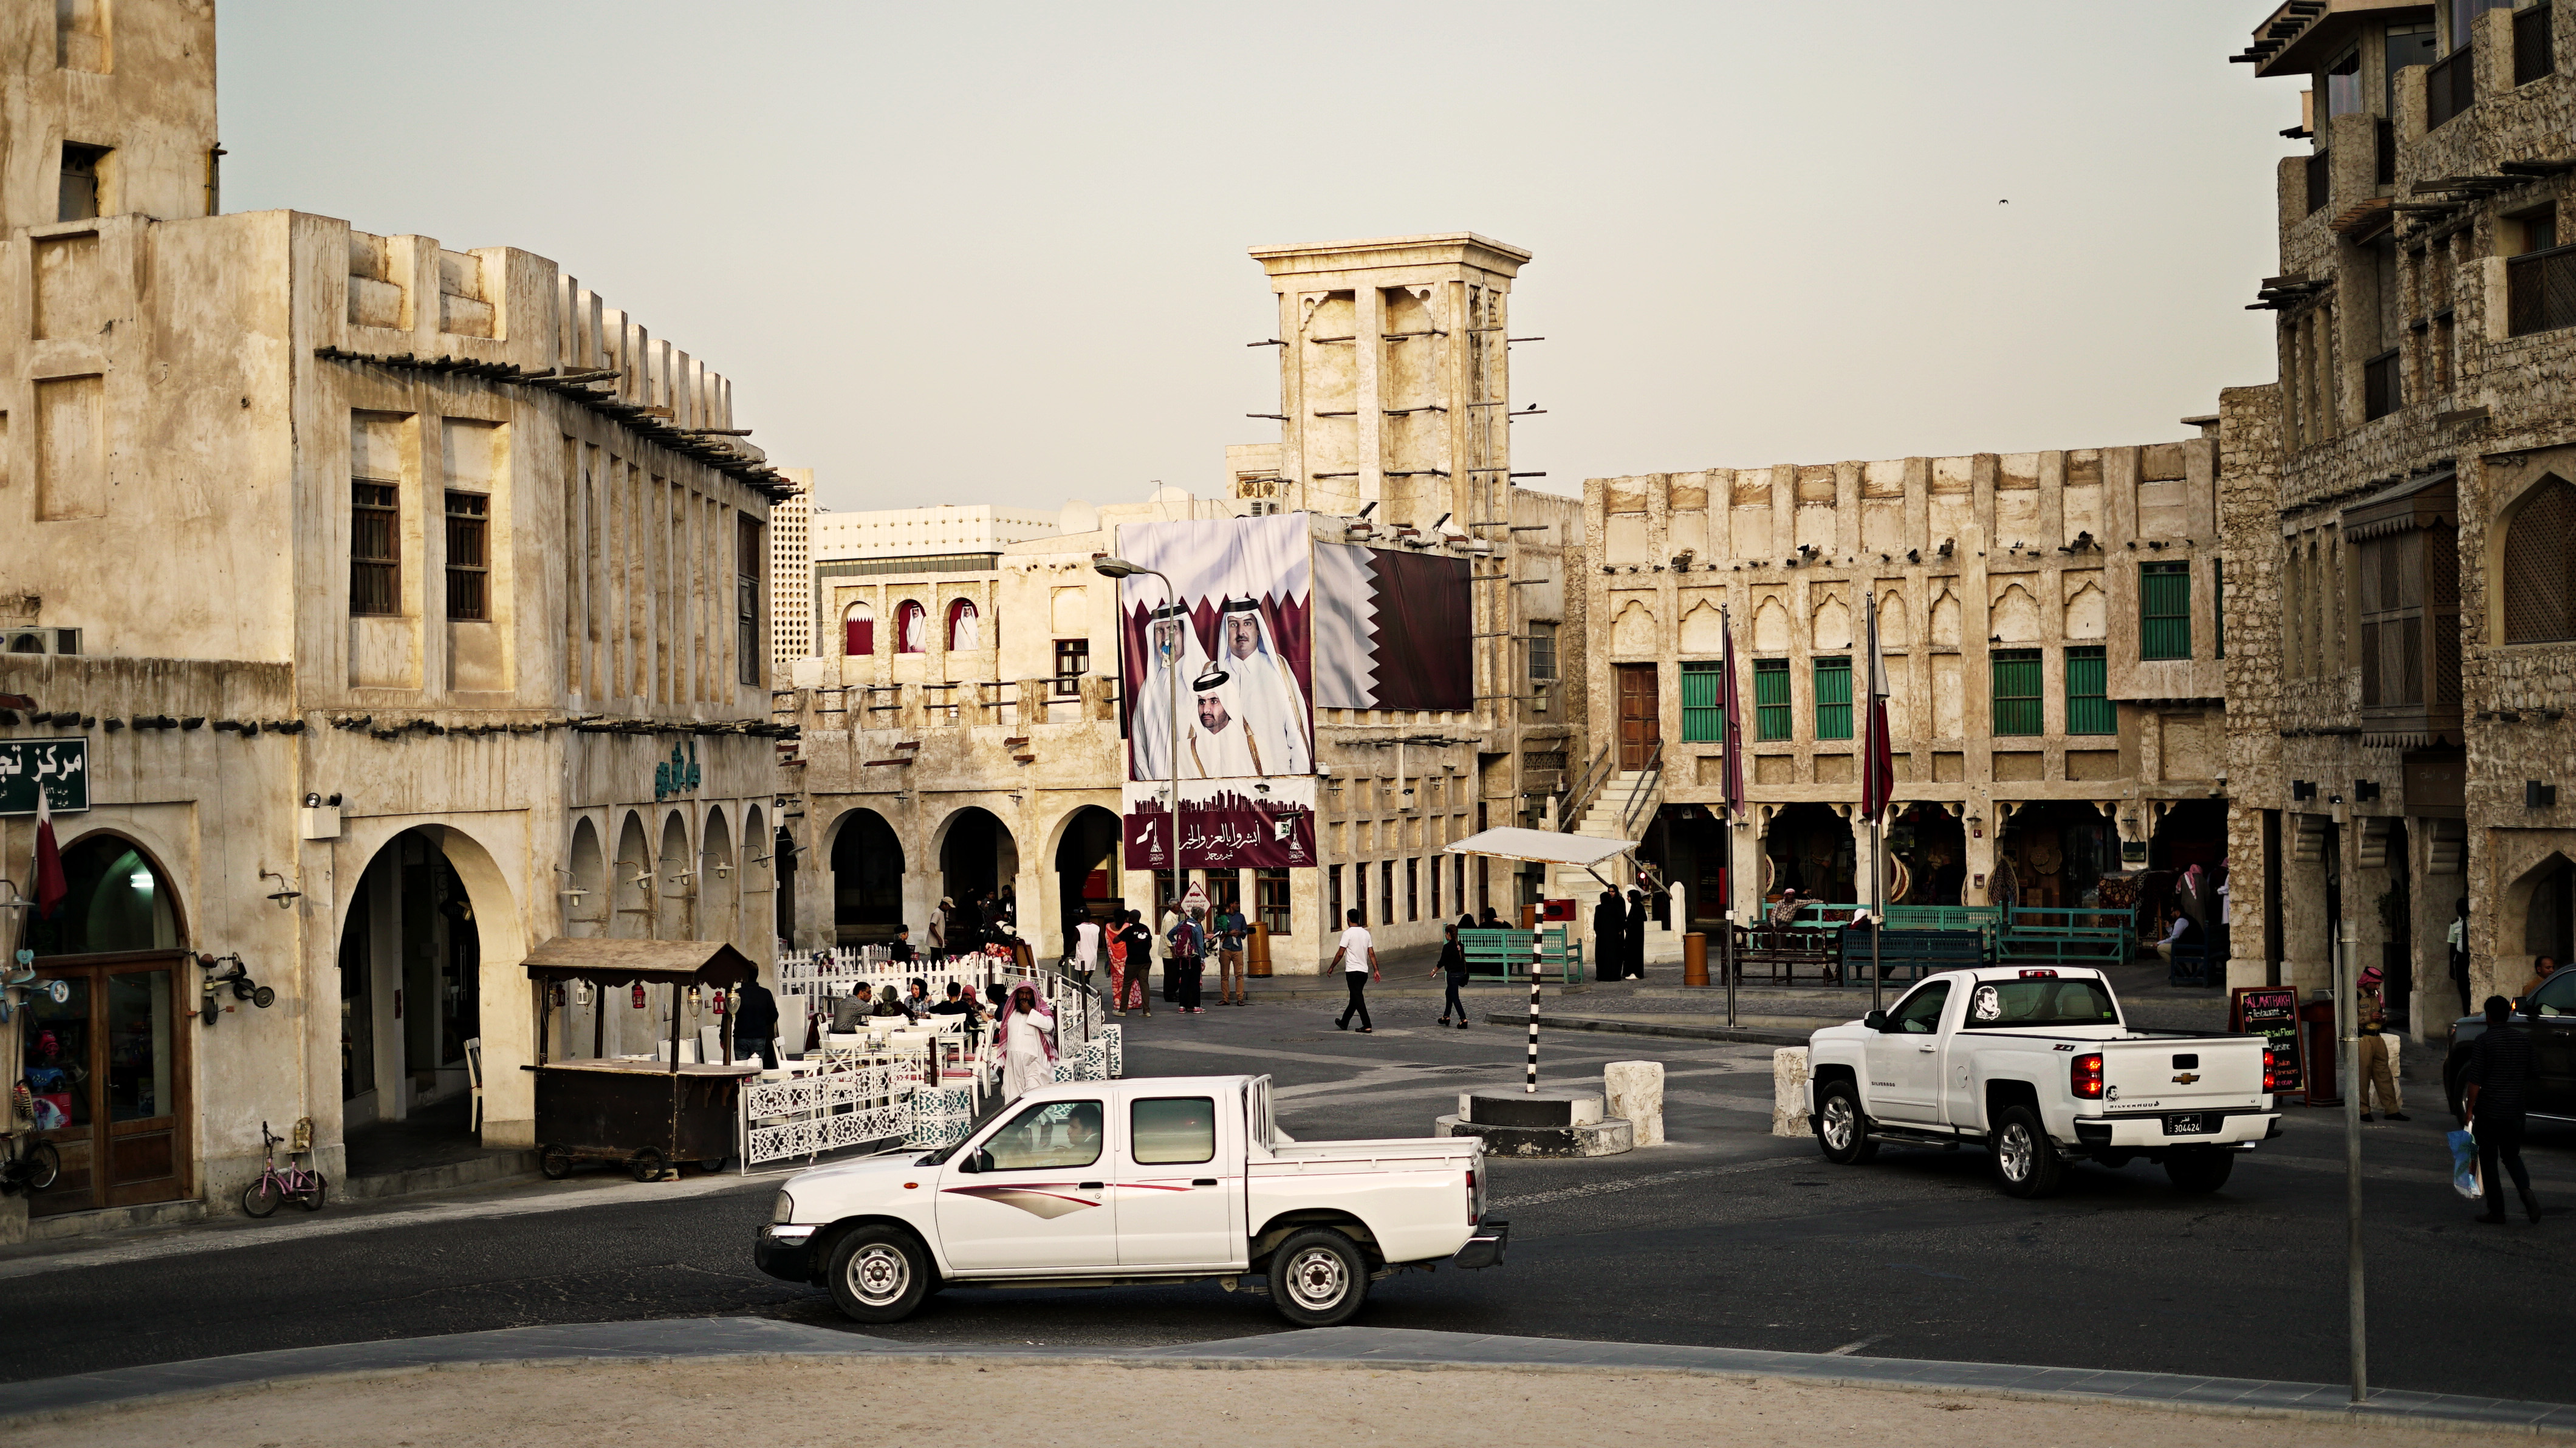
vehicle, car, town, architecture, transport, mode of transport, building, urban area, city, street, town square, facade, family car, downtown, tourism